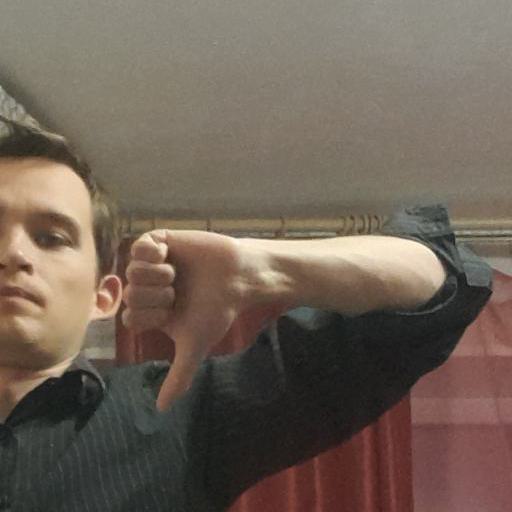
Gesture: dislike